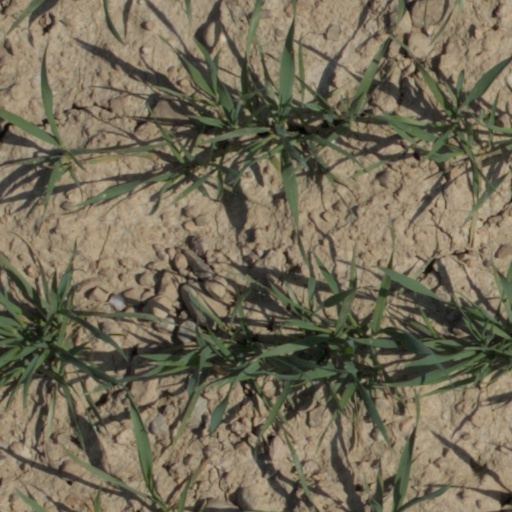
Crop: wheat